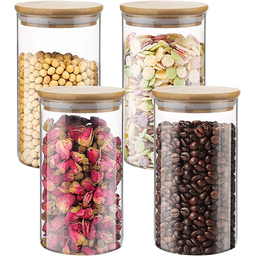
Label: glass